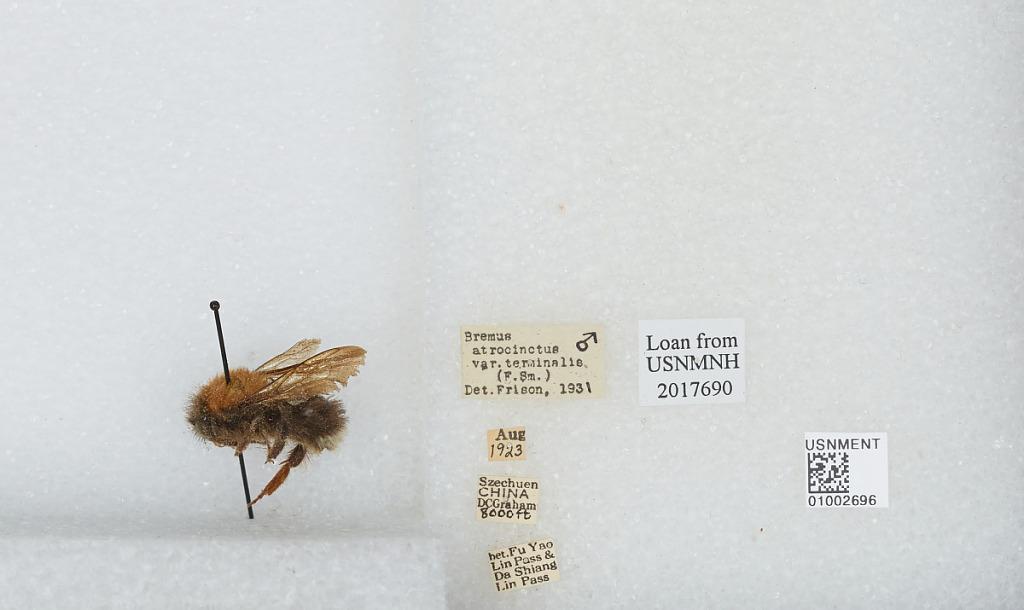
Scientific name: Bombus (Festivobombus) festivus Smith
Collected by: D. Graham
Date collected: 1923-8-
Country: China
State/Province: Sichuan
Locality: between Fu Yao Lin Pass & Da Shiang Lin Pass
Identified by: Frison